Ethiopian manuscript collections

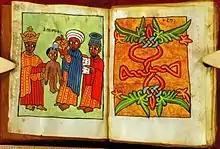
Biblical Manuscript in the MNCH University of Oregon, showing the Baptism, Shelf Mark 10-844 b.

The J. Paul Getty Museum acquired a single manuscript of the Gospels dating to the early sixteenth century in 2008. A number of the folios are visible online through the museum's website as well as Wikicommons. It has now acquired some others.